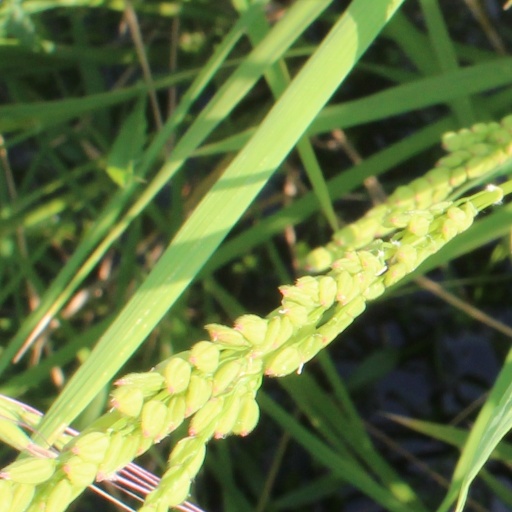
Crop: rice